Princess Anita of Orange-Nassau

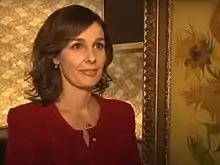
Princess Anita in 2013

Princess Anita of Orange-Nassau (Anita Theodora, née van Eijk; born 27 October 1969) is a member of the Dutch royal family. She is the wife of Prince Pieter-Christiaan of Orange-Nassau, van Vollenhoven.